Voyageurs

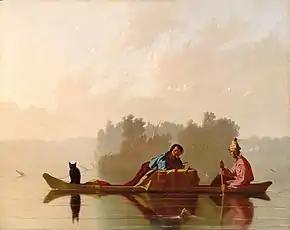
"Fur Traders Descending the Missouri" (1845) by George Caleb Bingham, originally titled "French Trader & Half-Breed Son"

After the merger of the NWC and HBC, much trade shifted to York Factory (the Hudson Bay route) and later some went south to Minnesota. After 1810, the western posts were linked to British bases on the Oregon coast. By mid-century the HBC ruled an inland empire that stretched from Hudson Bay to the Pacific. The Carlton Trail became a land route across the prairies. HBC land claims were transferred to Canada by the Rupert's Land Act 1868. From 1874 the North-West Mounted Police began to extend formal government into the area. The fur trade routes grew obsolete starting in the 1880s, with the coming of railways and steamships.